Vandenberg Launch Complex 576

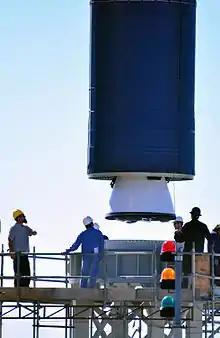
At complex 576E, a crane lifts Stage 0 of the Taurus XL launch vehicle for the Orbiting Carbon Observatory from its transporter.

Pad 576E was used for four Atlas F tests in 1962-1964. Since 1994, the facility was revived for Minotaur-C and Taurus launches.